Mr. Rossi Looks for Happiness

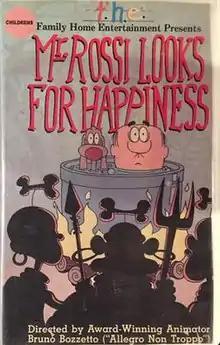
U.S VHS cover

Mr. Rossi Looks for Happiness (Italian: "Il signor Rossi cerca la felicità") is a 1976 traditionally animated Italian feature film directed by Bruno Bozzetto. It was the first feature-length film in the Mr. Rossi franchise. The film follows the titular character as he tries to find a life he can be happy in by traveling through time with the help of a fairy named Sicura and the companionship of his boss's dog, Gastone.